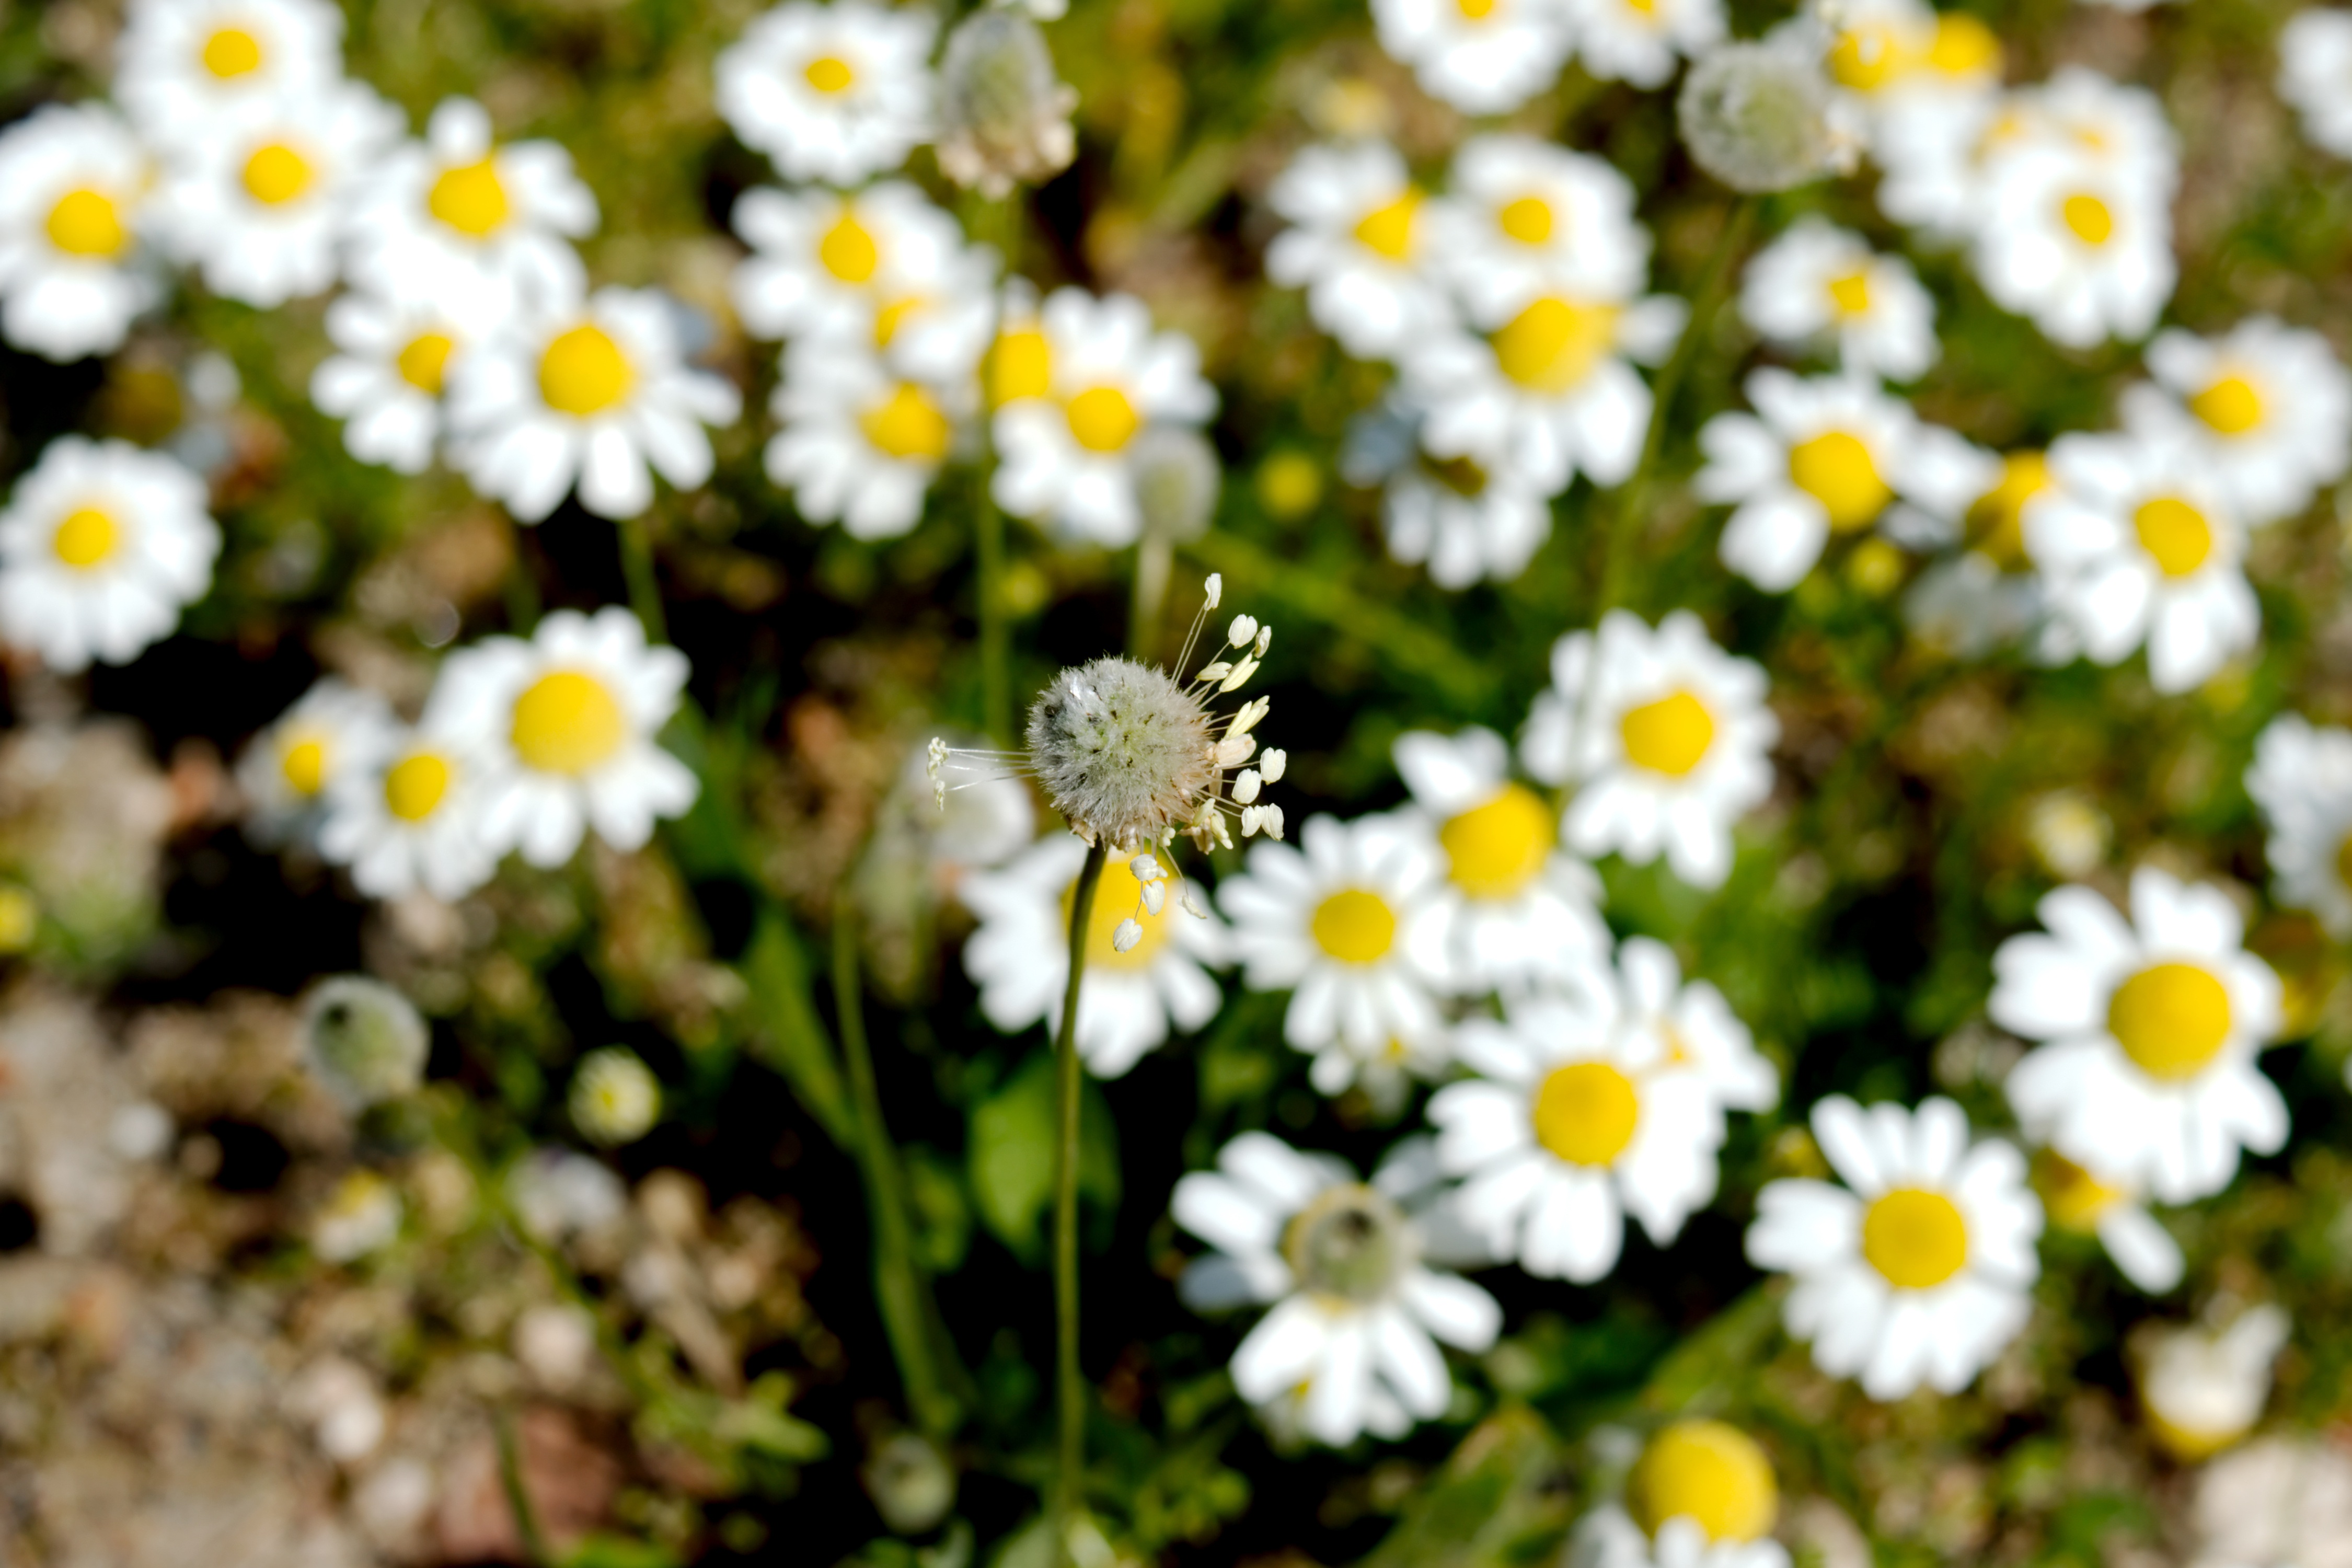
nature, blossom, plant, white, meadow, flower, petal, daisy, green, botany, yellow, flora, wildflower, chamomile, macro photography, flowering plant, daisy family, oxeye daisy, land plant, chamaemelum nobile, marguerite daisy, tanacetum parthenium